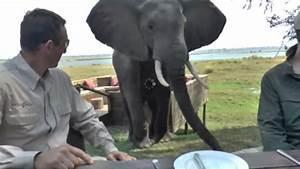
elephant